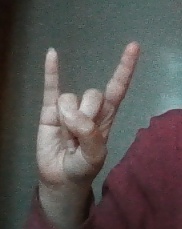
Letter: la